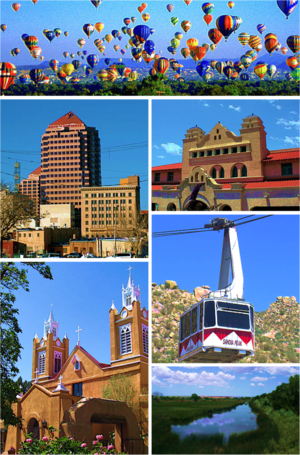
Albuquerque
Albuquerque er en amerikansk by og administrativt centrum i det amerikanske county Bernanillo County i staten New Mexico. I 2006 havde byen et indbyggertal på 504.949. Byen ligger i ca. 1600 meters højde og er omgivet af The Sandia Mountains mod øst, Kirtland Air Force Base mod syd, The Rio Grande mod vest, samt et indianerreservat mod nord.